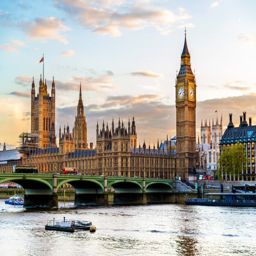
tourist attraction in the evening